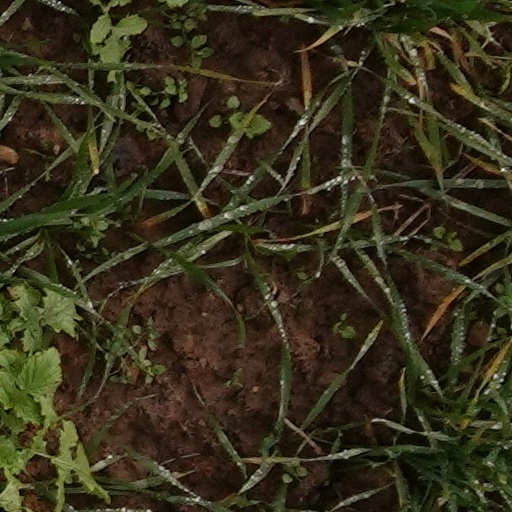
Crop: wheat